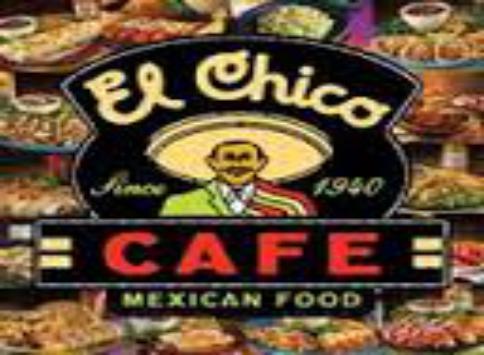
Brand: El Chico
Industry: Food